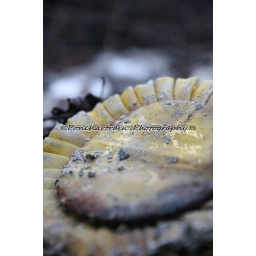
a ribbon covered in ashes that was sitting in the woods at the barn